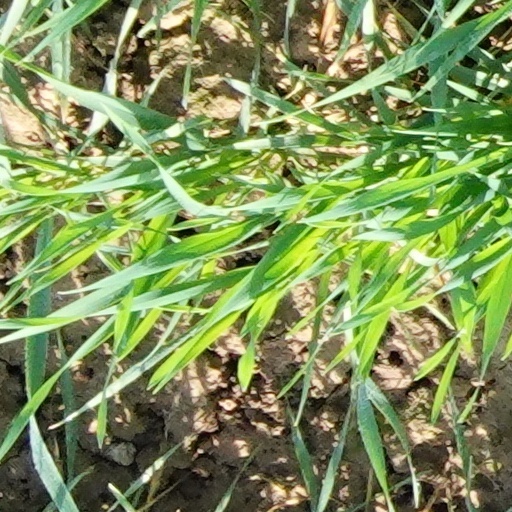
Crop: wheat